Frankfurter Rindswurst

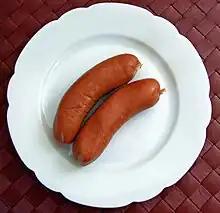
Original "Rindswurst"

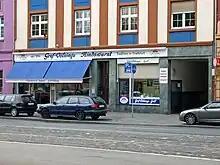
Gref-Völsing's butcher shop, home of the original Frankfurt beef sausage

Frankfurter Rindswurst (German for “Frankfurt beef sausage”) is a sausage made of beef. It was introduced in 1894 by Frankfurt butcher Gref-Völsing to meet the demands of the growing Jewish population of the city and has since become one of its most famous delicacies. The sausage may be boiled, broiled, or grilled.